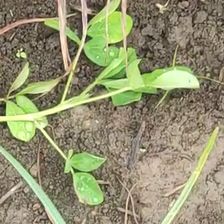
Weed species: Sicklepod_(Senna obtusifolia)